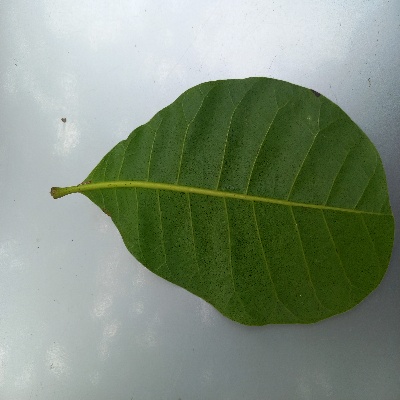
Crop: Cashew
Condition: healthy